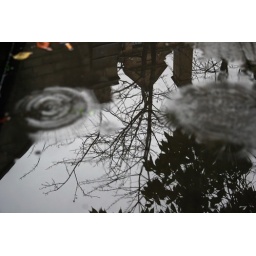
gutted. i wanted the water drops to be in focus not the tree